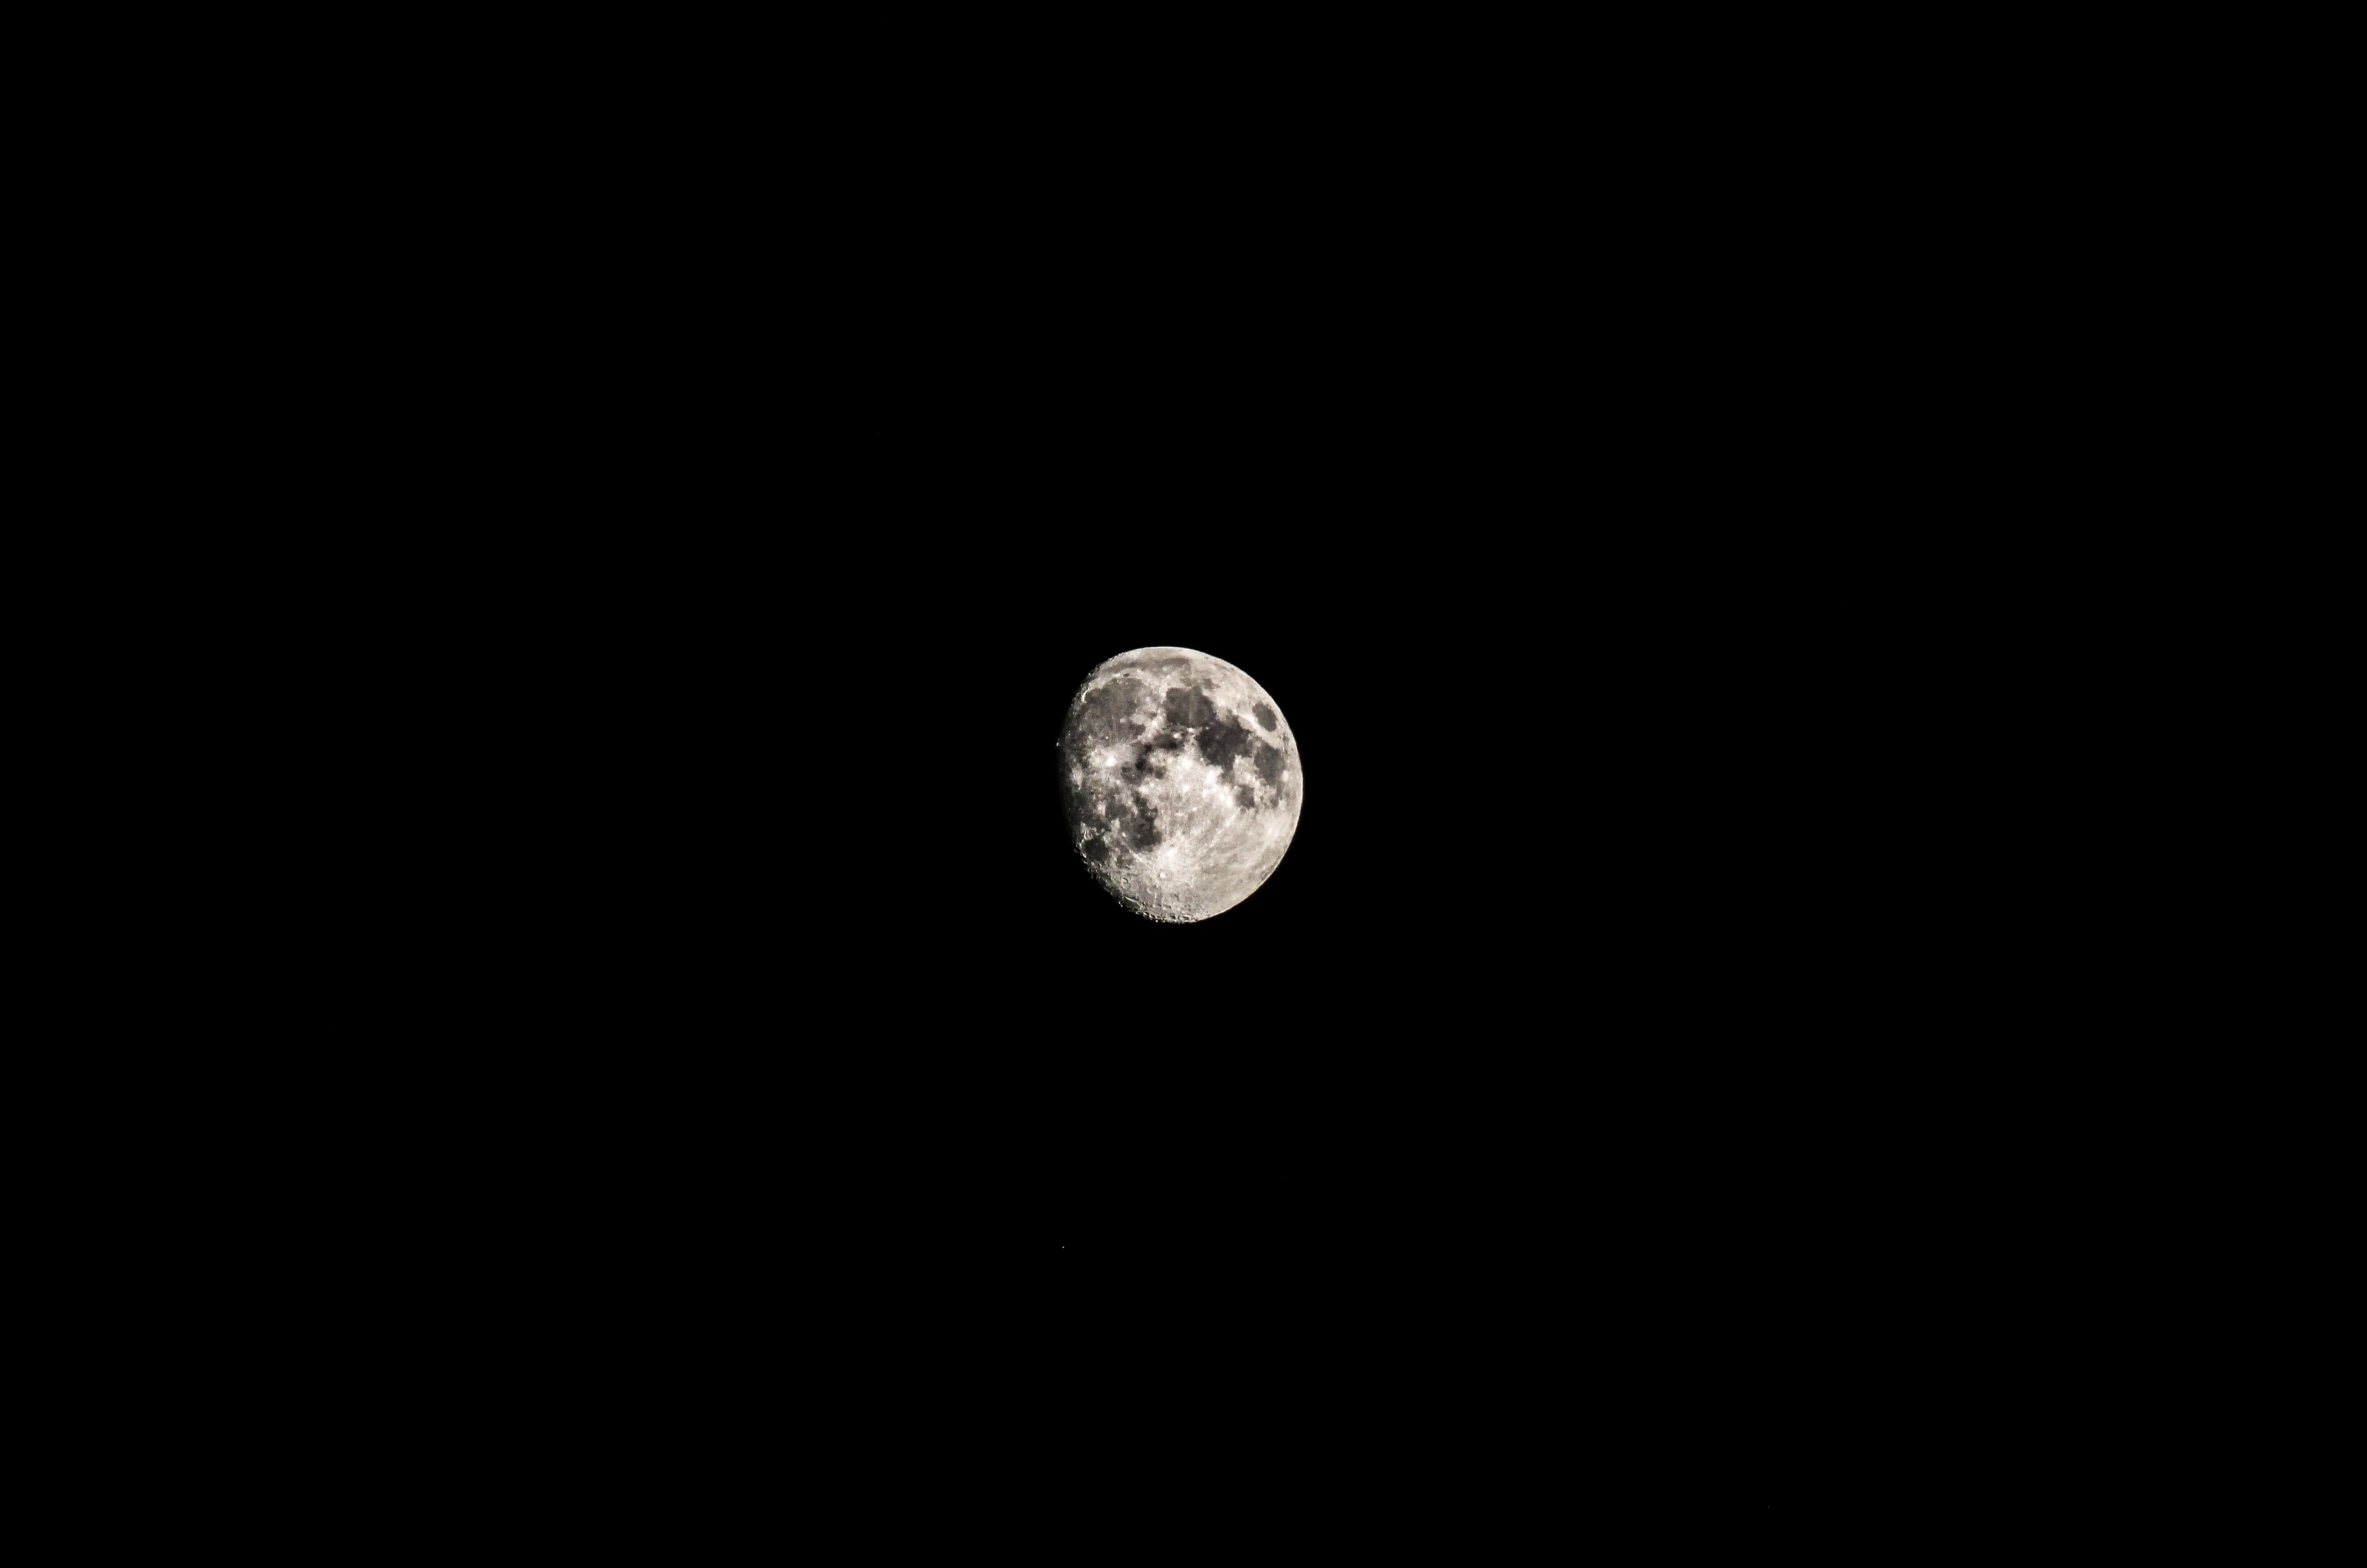
black and white, moon, full moon, circle, earth, astronomical object